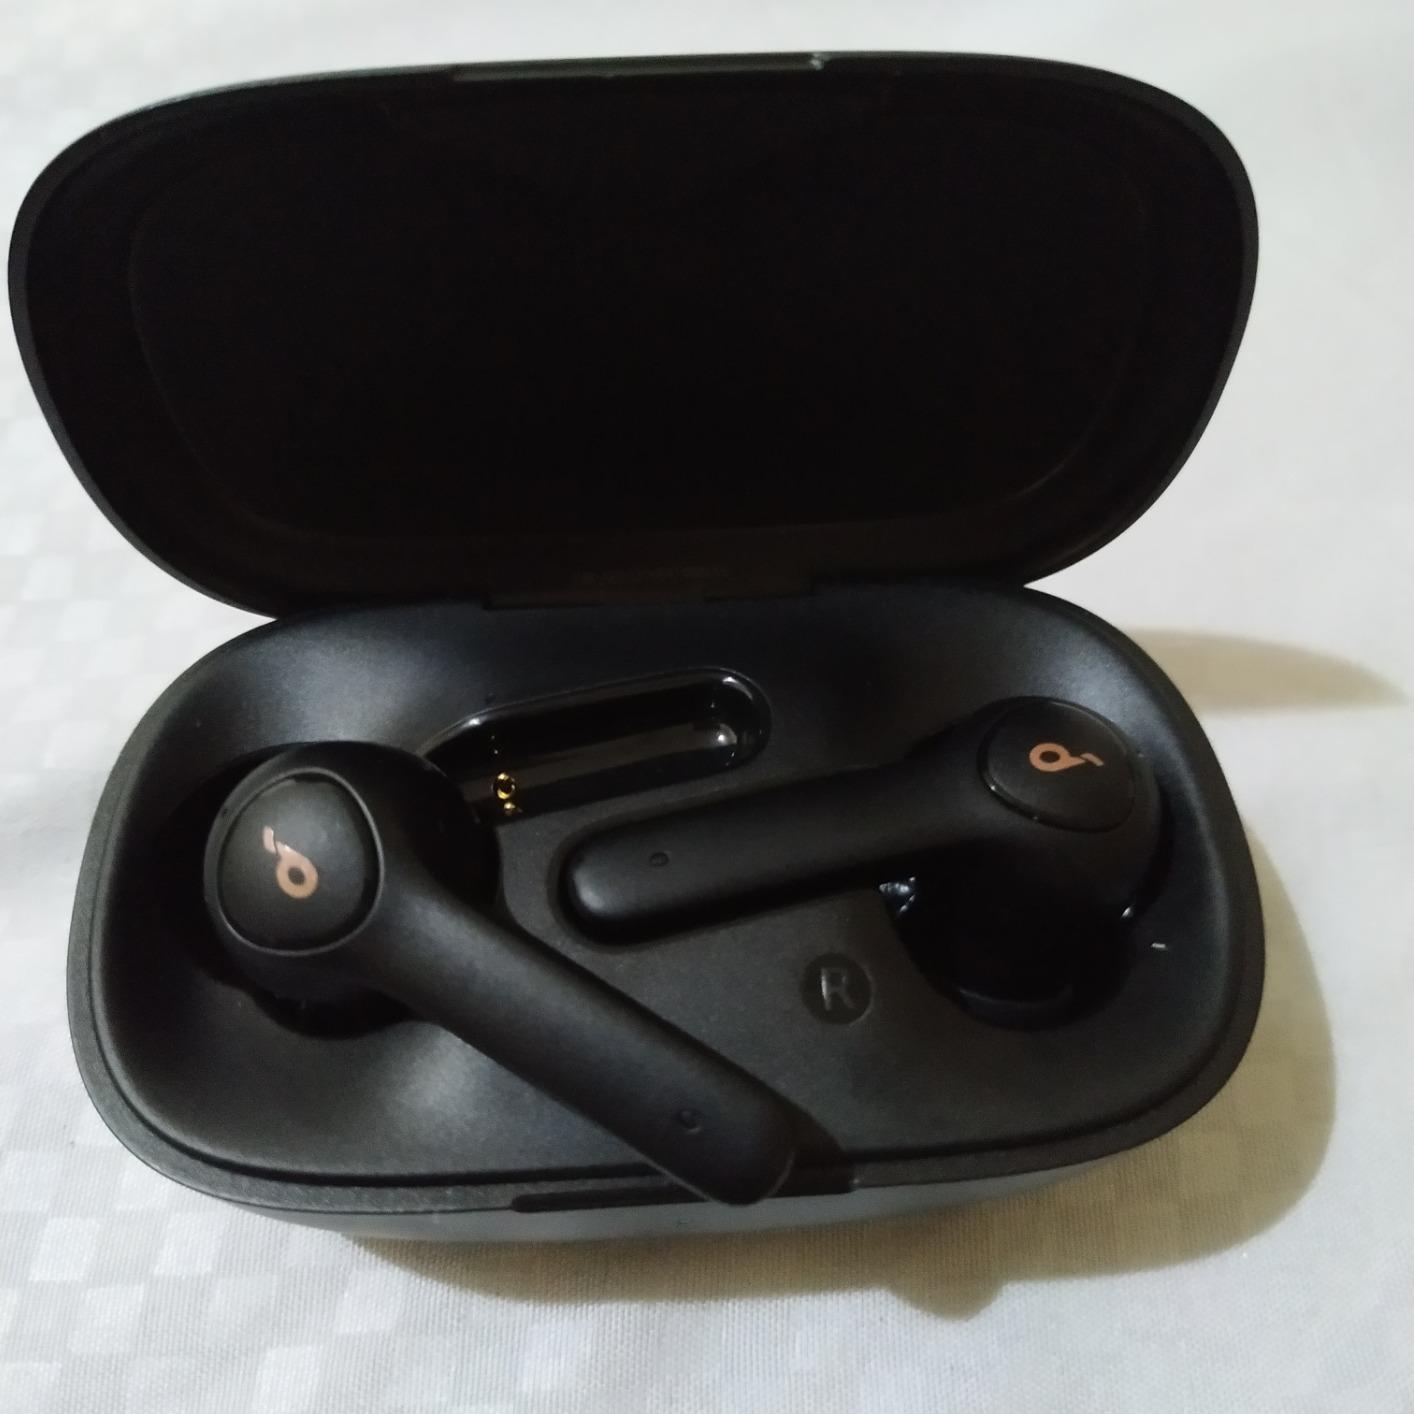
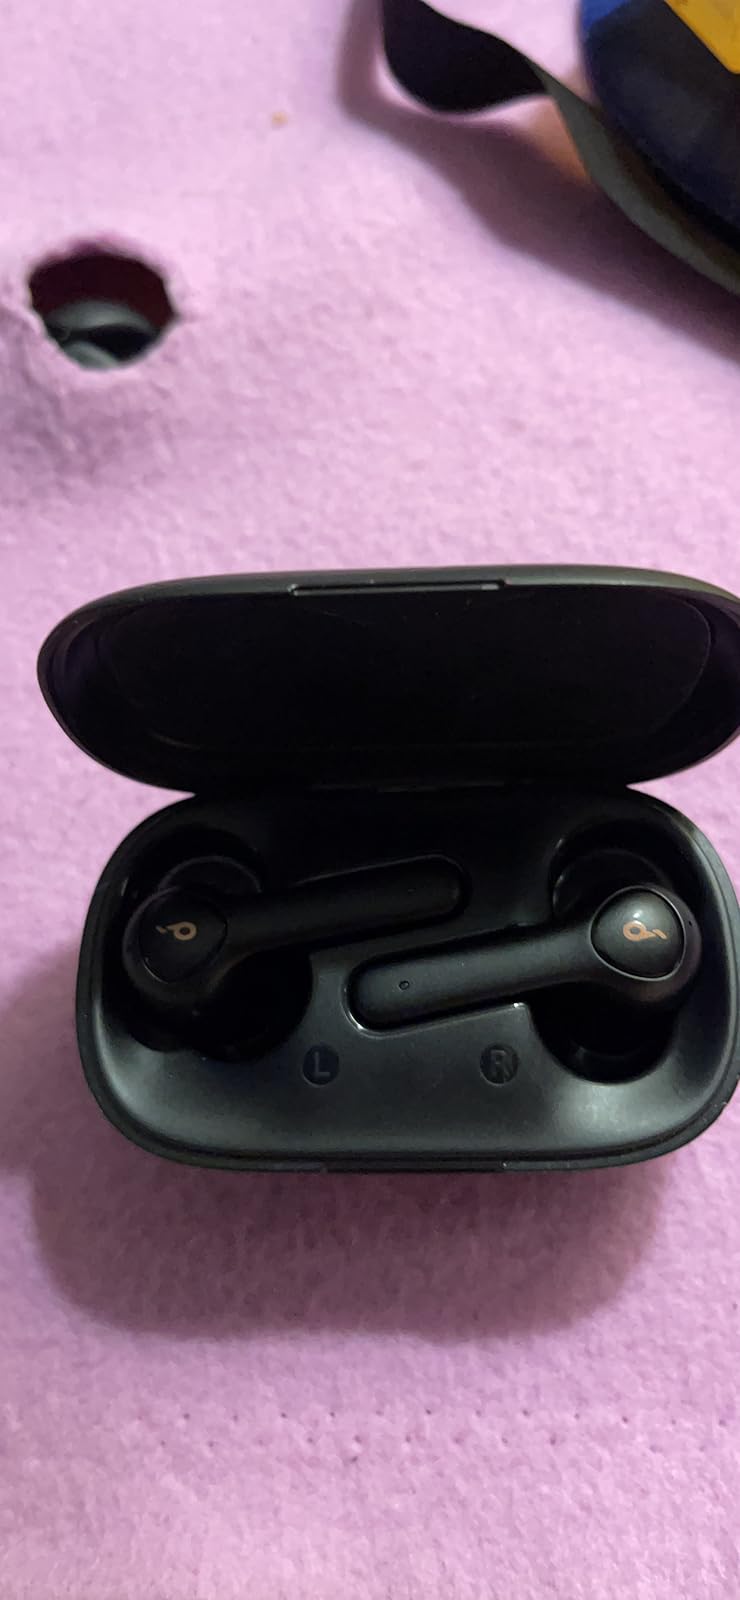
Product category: earbuds
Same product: yes